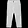
Label: Trouser